Answer in natural language. How many HousePlants are visible in the scene? Choose between the following options: 1, 0, 2, 3 or 4
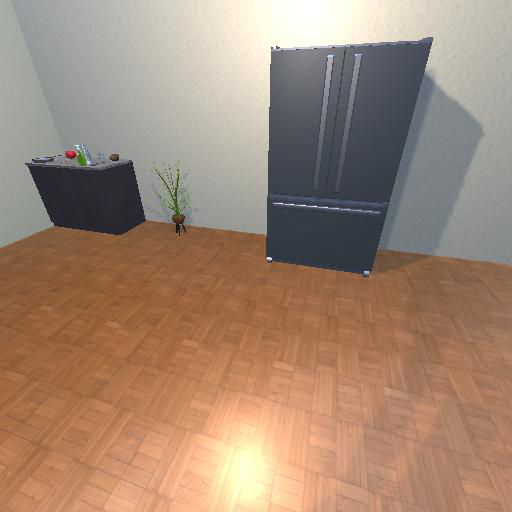
<answer>1</answer>